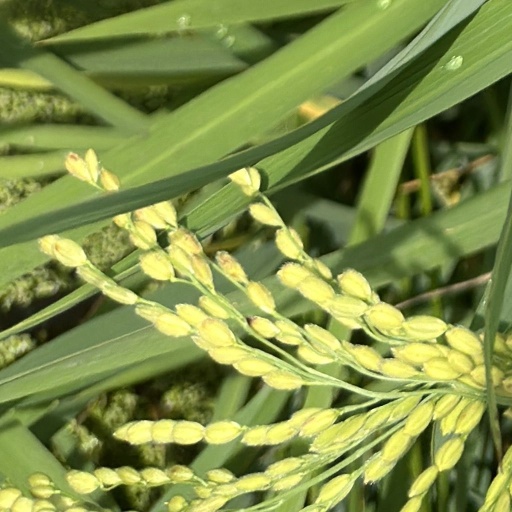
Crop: rice